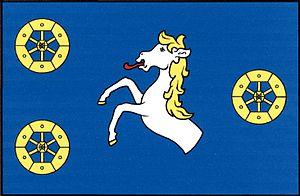
Všestary est une commune du district de Prague-Est, dans la région de Bohême-Centrale, en République tchèque. Sa population s'élevait à 921 habitants en 2020.